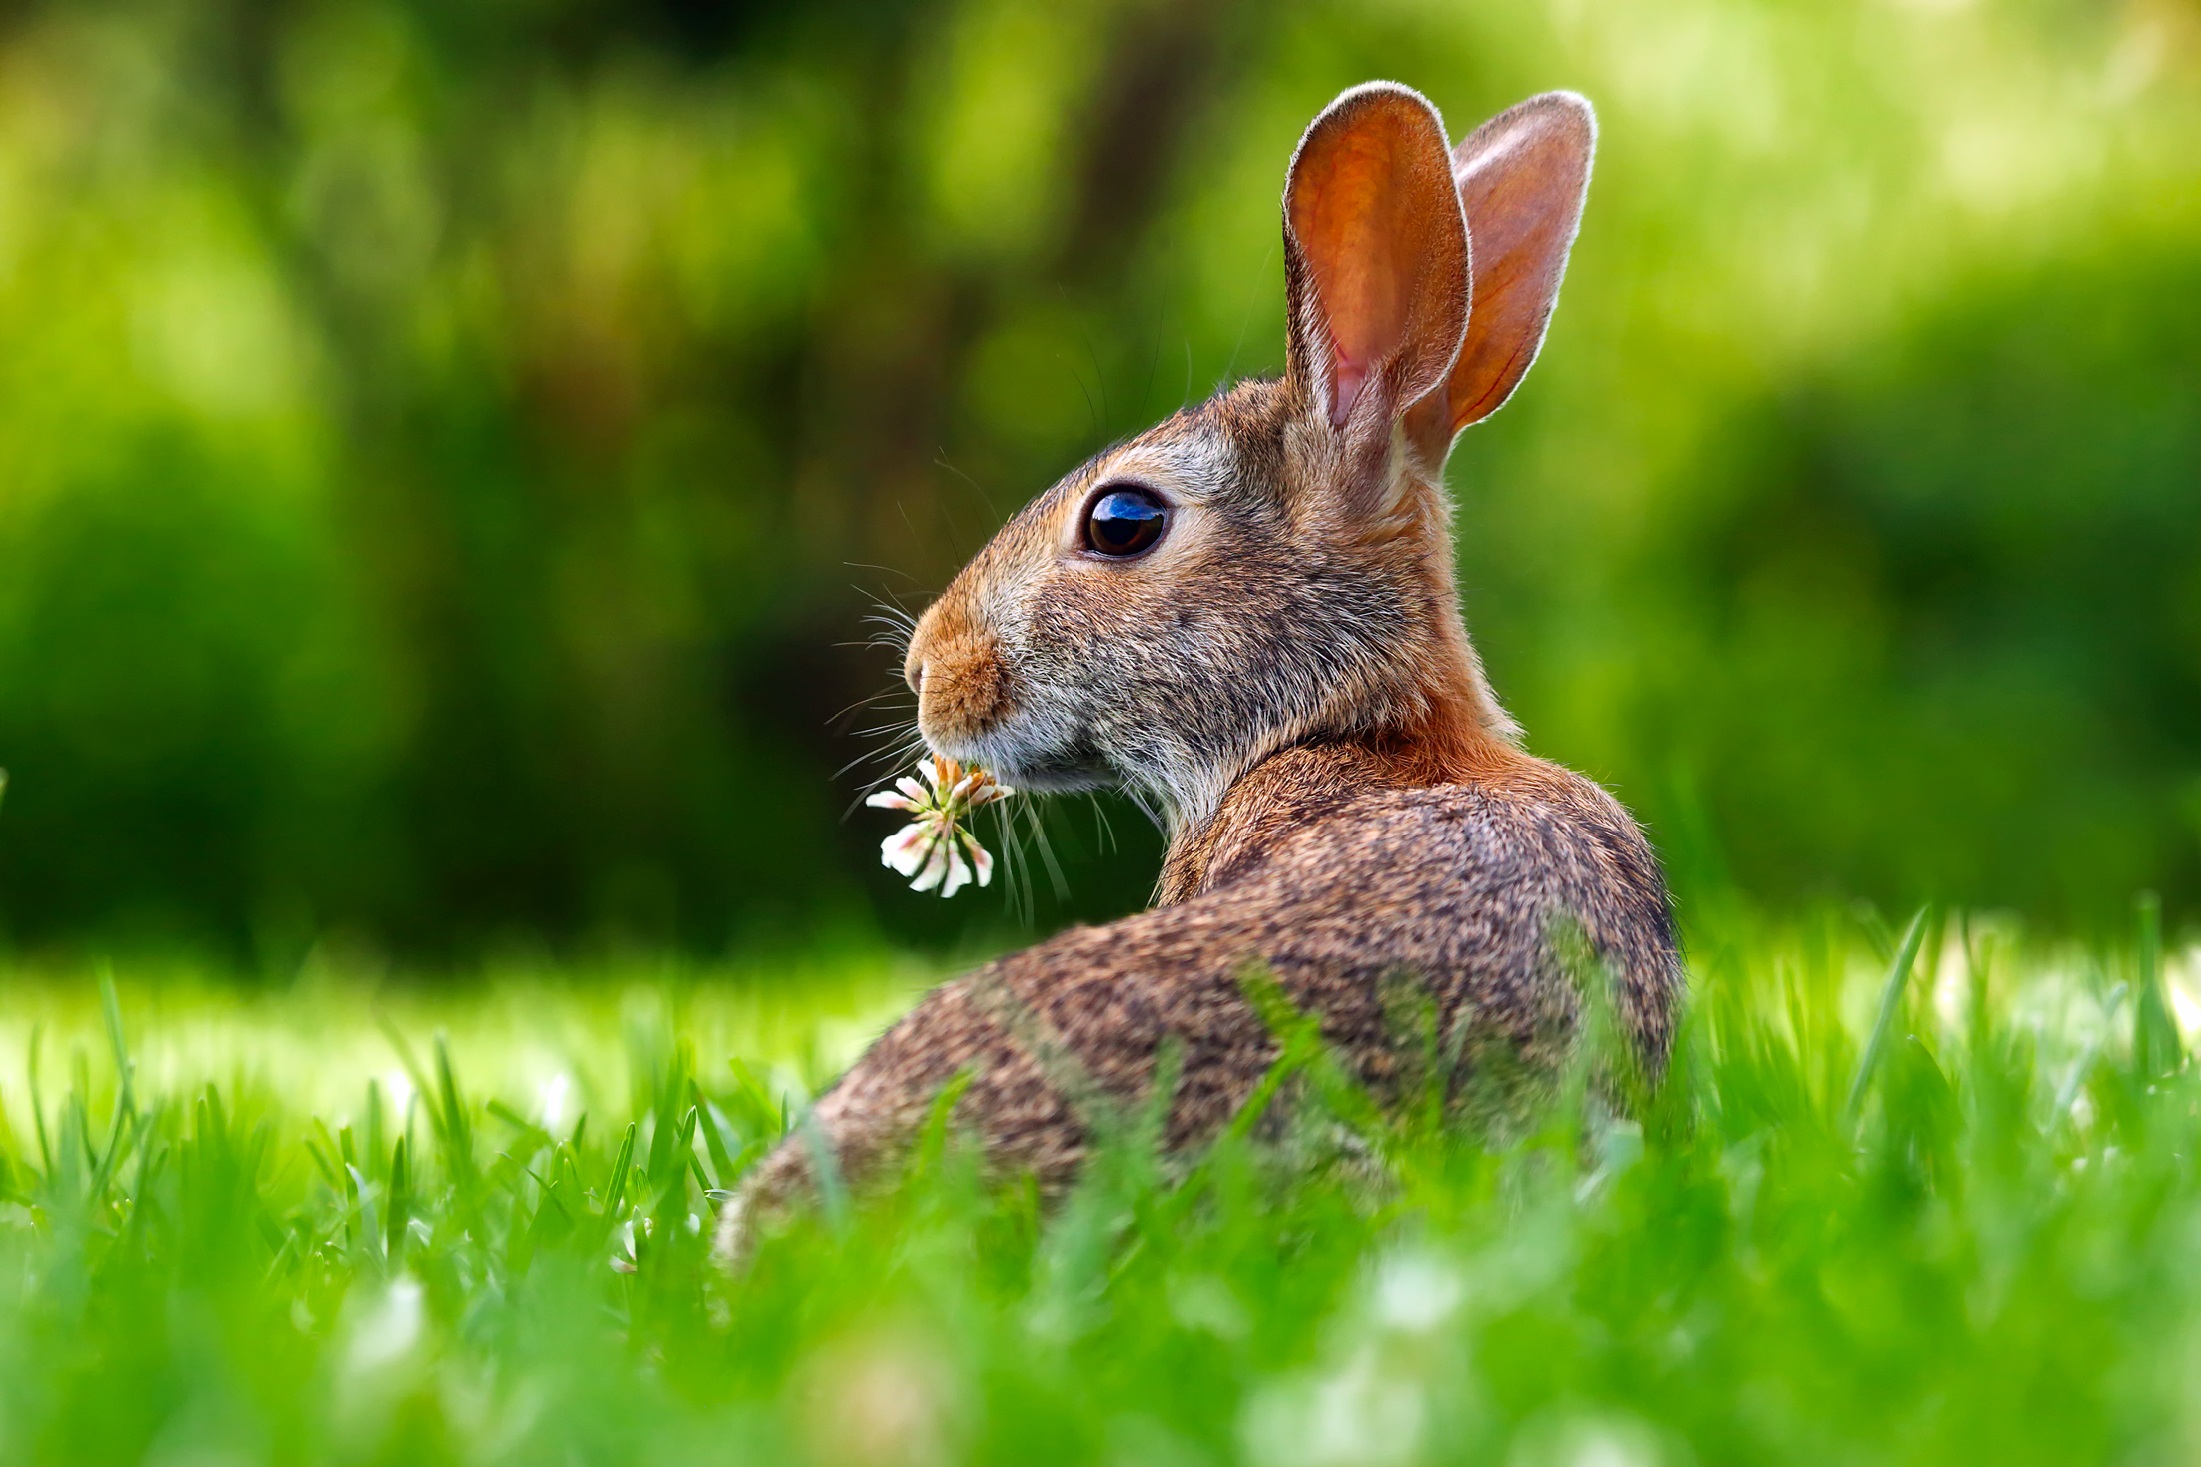
landscape, nature, grass, lawn, meadow, prairie, flower, animal, cute, wildlife, green, macro, mammal, closeup, fauna, rabbit, hare, outdoors, eating, whiskers, hdr, vertebrate, beautiful, adorable, domestic rabbit, rabits and hares, wood rabbit